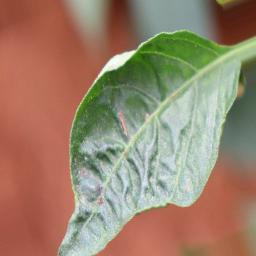
Label: mites_and_trips